GM Certified Service

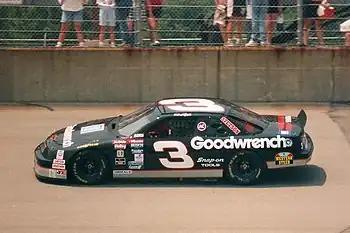
The #3 Goodwrench car driven by NASCAR Winston Cup driver Dale Earnhardt in 1994

From 1988 until 2005, GM Goodwrench Service Plus was the primary sponsor for Richard Childress Racing (RCR) in NASCAR. In 2006, they reduced their role, as the No. 29 car split sponsorship with Hershey's. On October 7, 2006, General Motors announced that it would step down as one of the longest-running NASCAR title sponsors.